Chameria

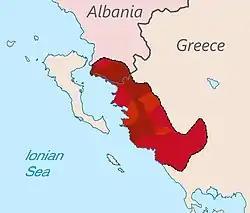
Maximum extent of Cham Albanian dialect: 19th century till 1912/1913 (Hatched line), according to Kokolakis.M. Population (irrespective of linguistic background) shown by religion: Muslim majority (Brown), Orthodox majority (Pink), Mixed (Light Brown). Colored areas do not imply that Albanian-speakers formed the majority of the population.

When the region came under Greek control after the London Conference of 1912-1913, its population included Greeks, Albanians, Aromanians and Romani.